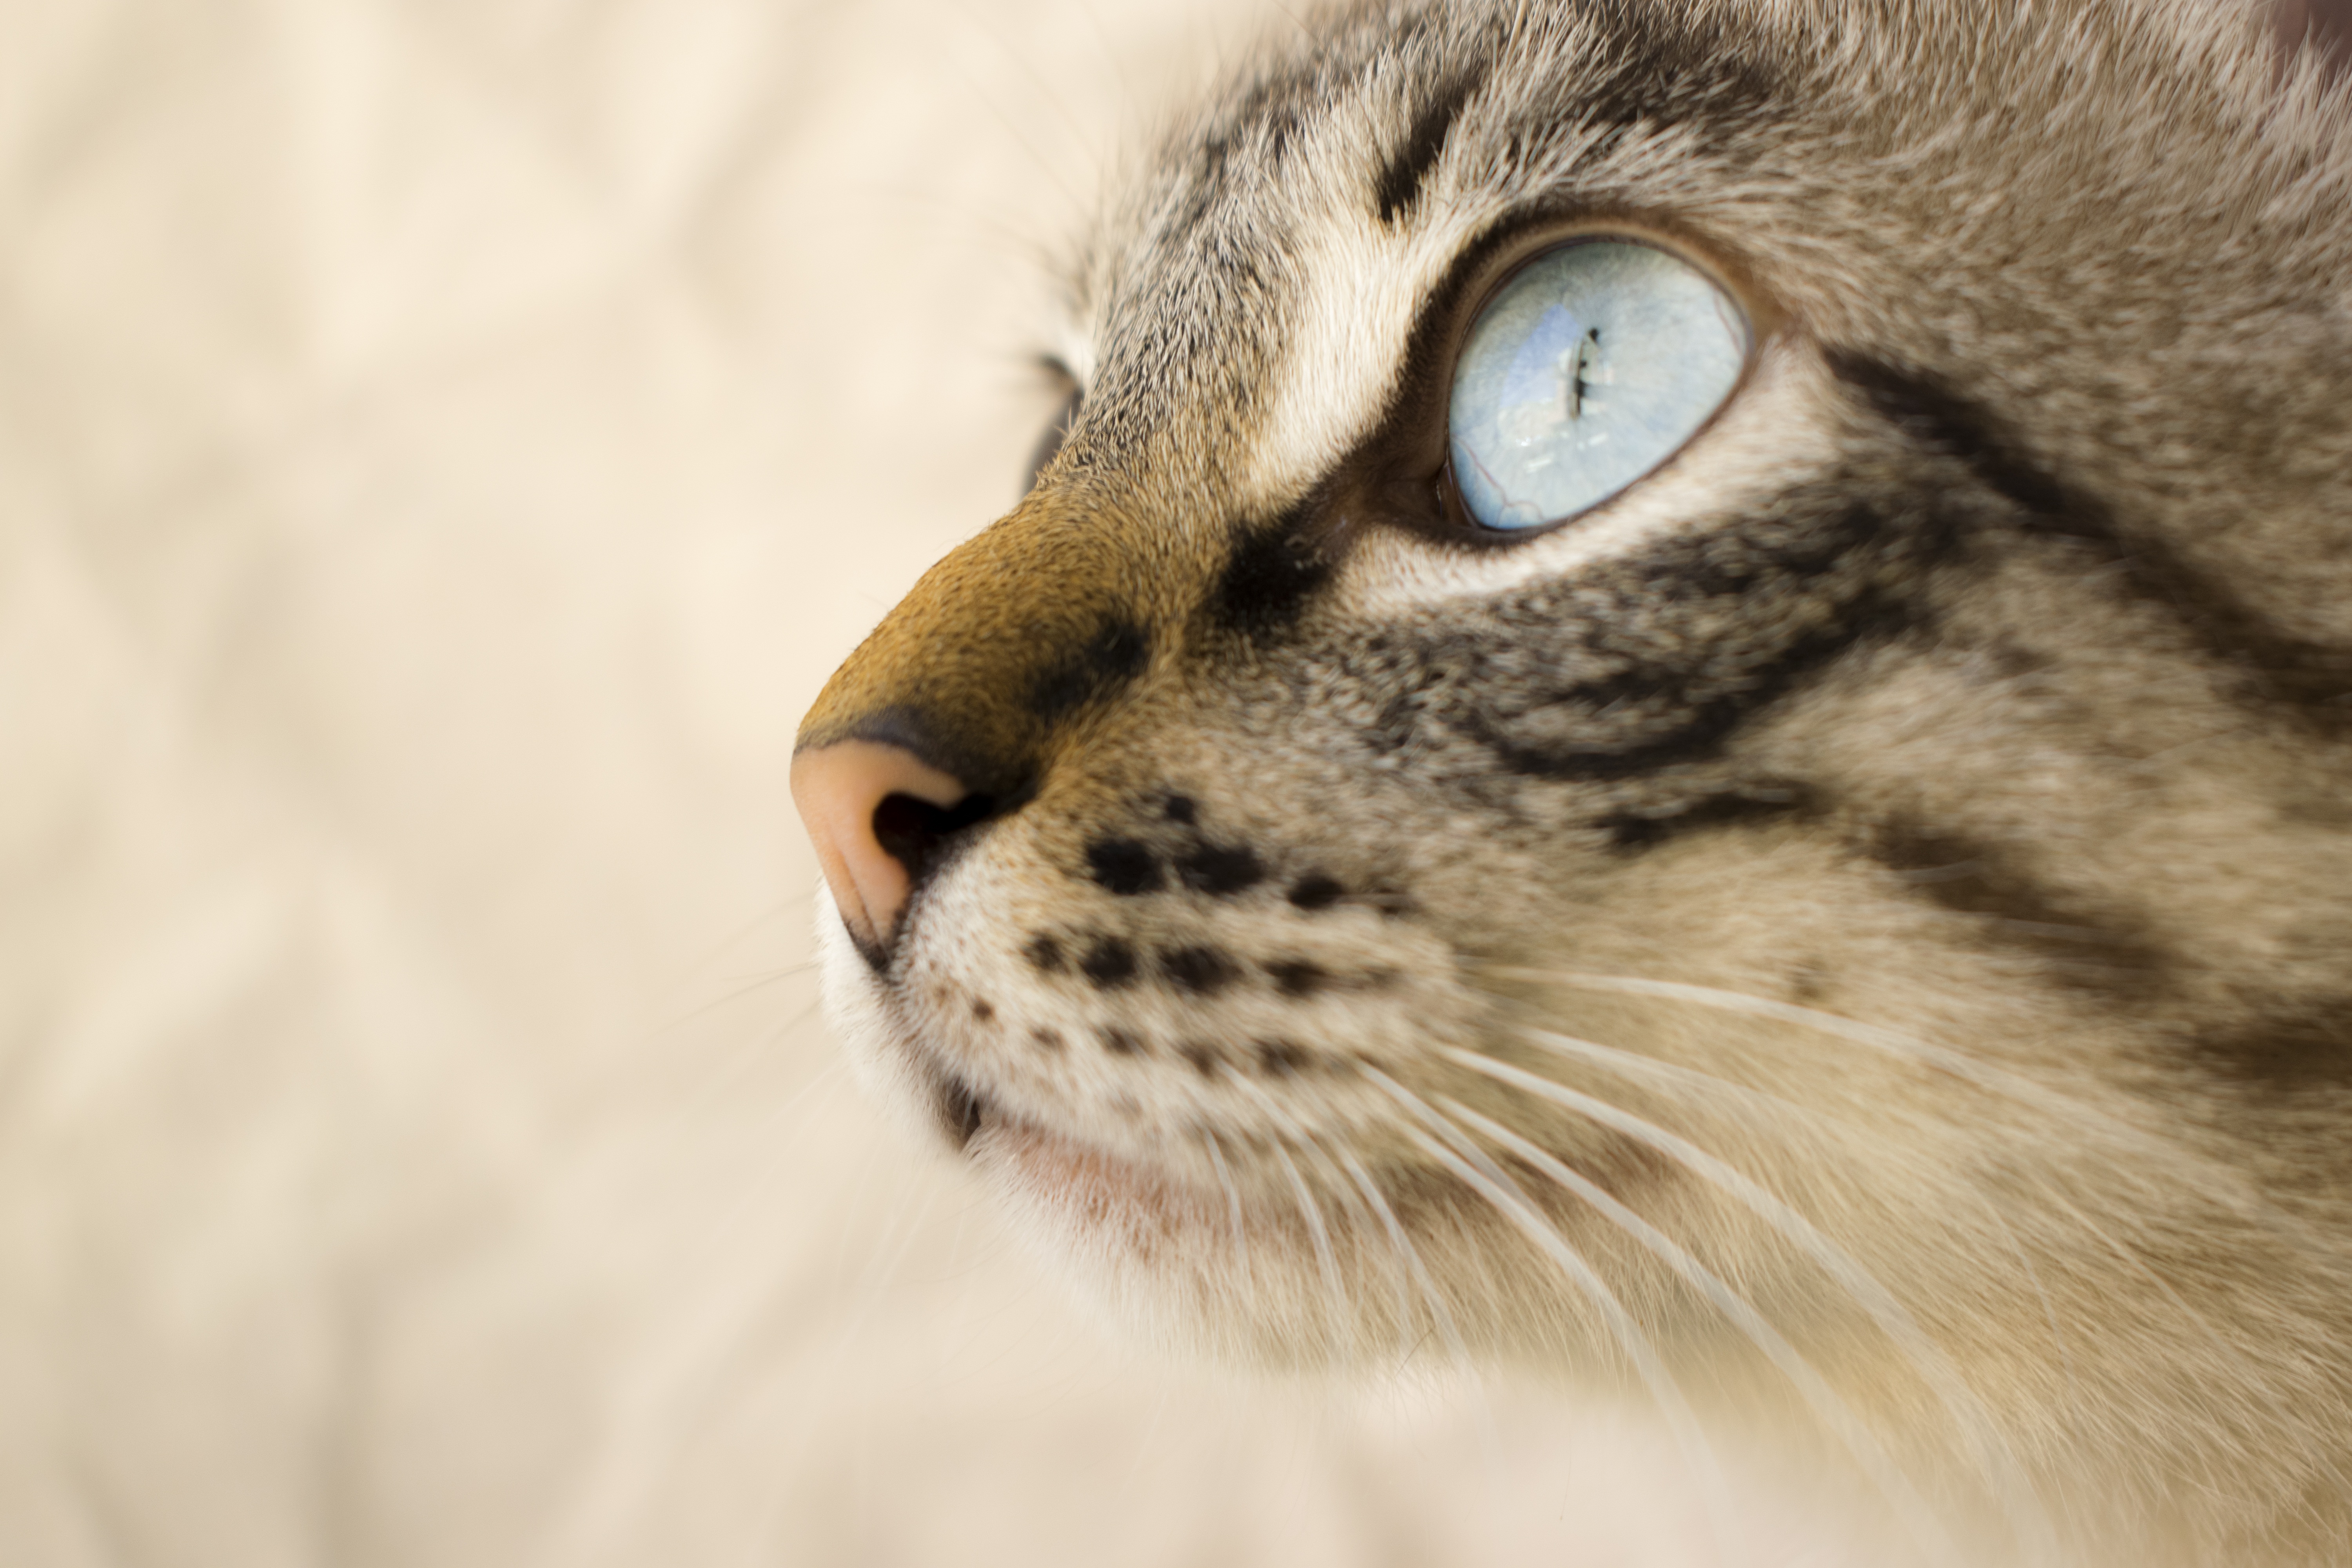
animal, pet, kitten, cat, feline, mammal, fauna, close up, nose, whiskers, snout, look, vertebrate, cat eyes, pact, tabby cat, bengal, wild cat, small to medium sized cats, cat like mammal